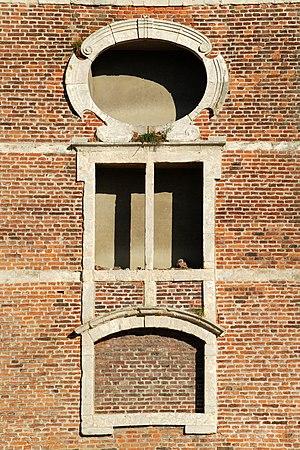
Belgique - Wallonie - Wavre - Église Saint-Martin de Limal
L'église Saint-Martin est une église baroque située à Limal, section de la commune belge de Wavre, en Brabant wallon.
L'arc surbaissé est un arc :